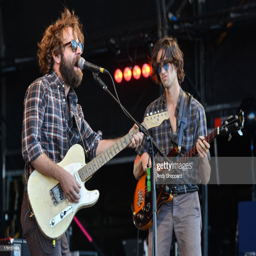
composer and musician of the band person perform on stage during day .